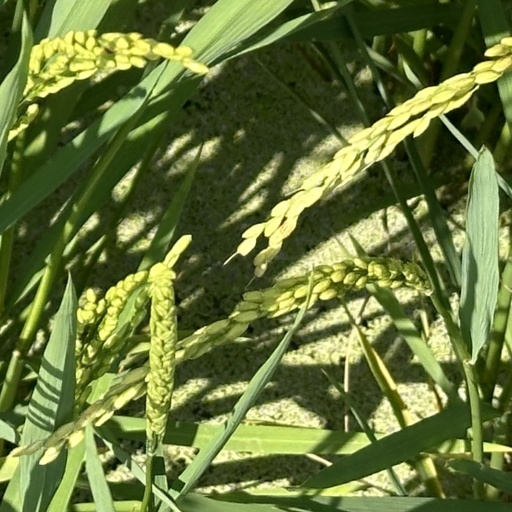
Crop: rice